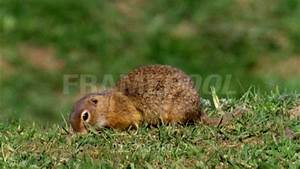
Label: scoiattolo